Imperial Russian Army

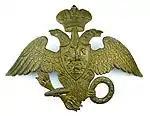
Badge of the Imperial Russian Army

The Imperial Russian Army was the army of the Russian Empire, active from 1721 until the Russian Revolution of 1917. It was organized into a standing army and a state militia. The standing army consisted of regular troops and two forces that served on separate regulations: the Cossack troops and the Muslim troops.